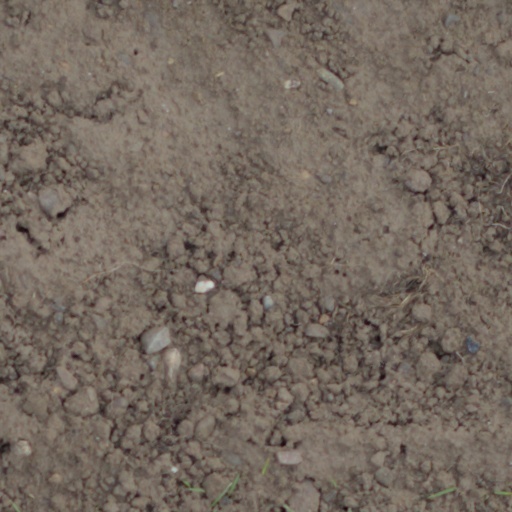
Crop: wheat